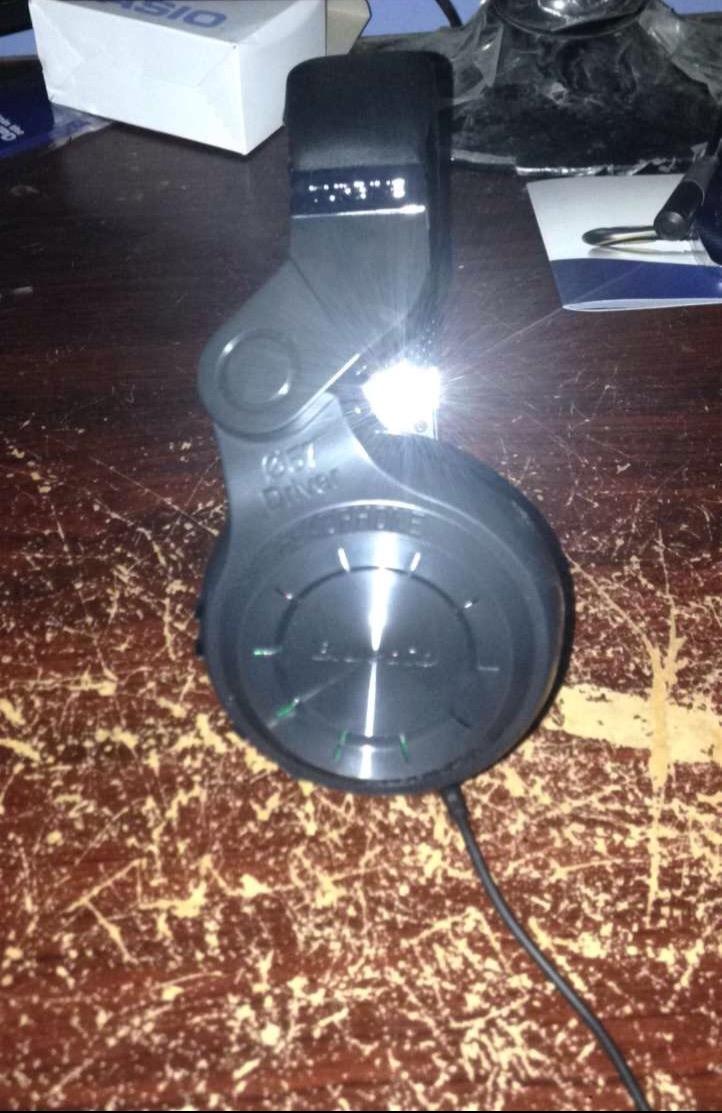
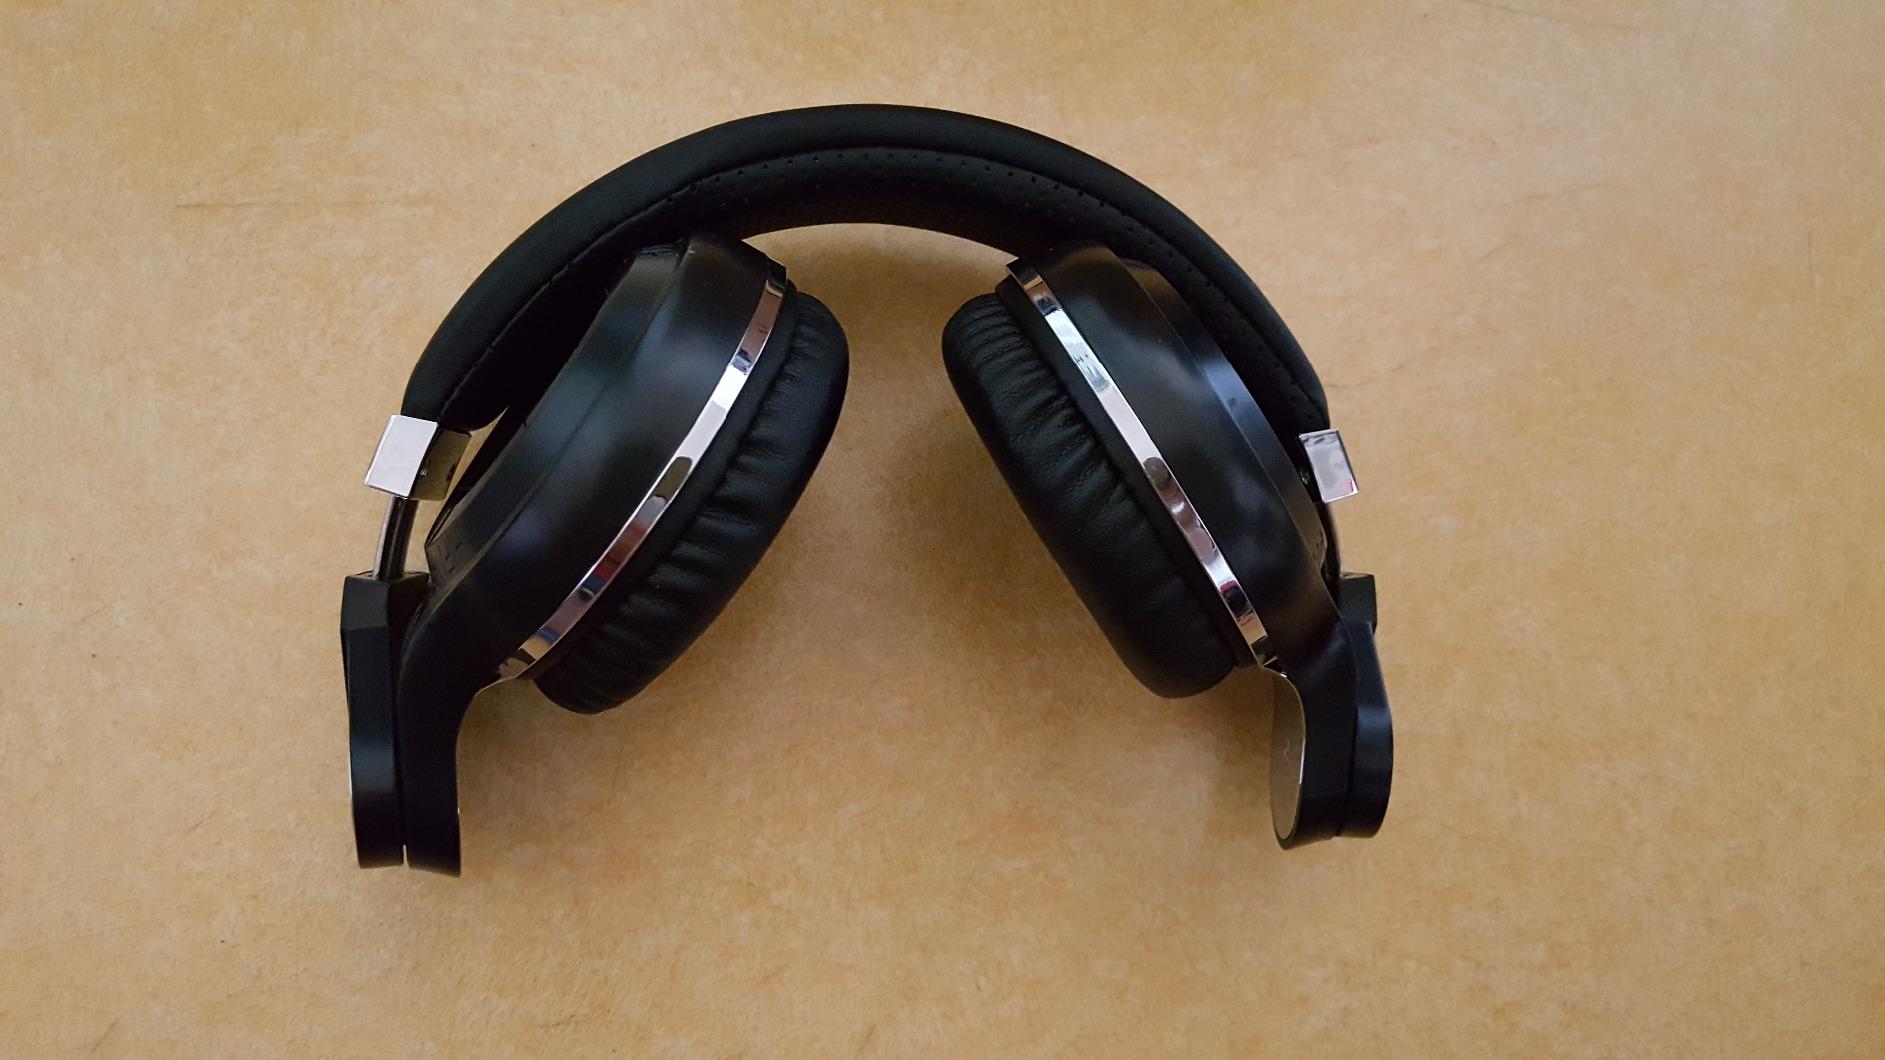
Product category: headphones
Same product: yes